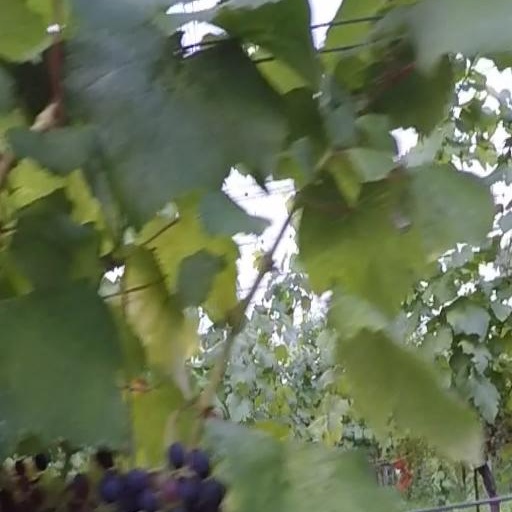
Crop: grape